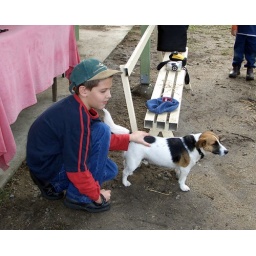
Liam loved this dog over all of the farm animals